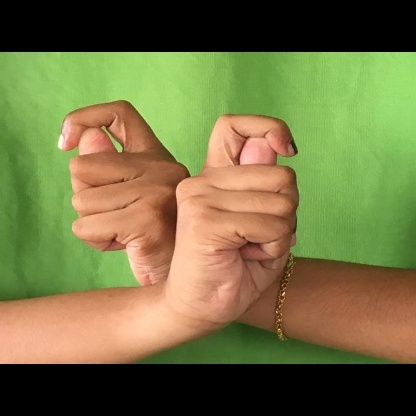
Mudra: Berunda